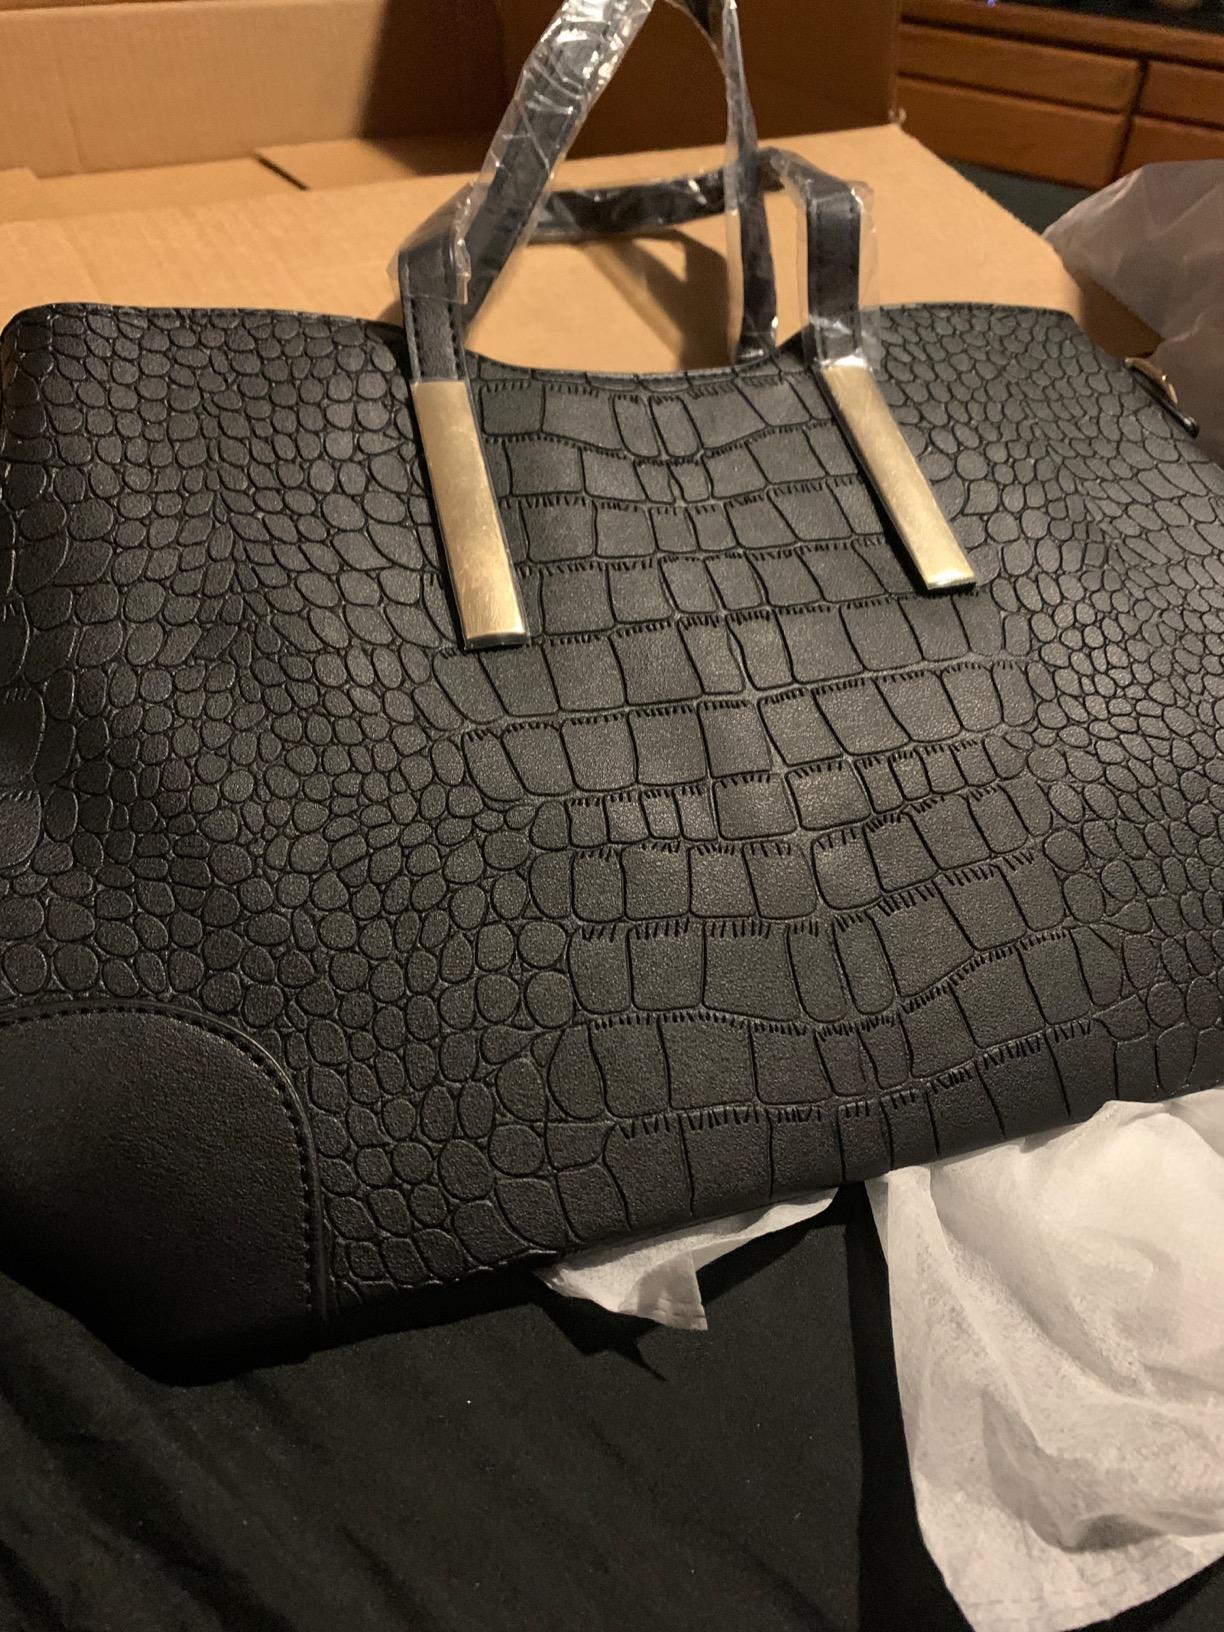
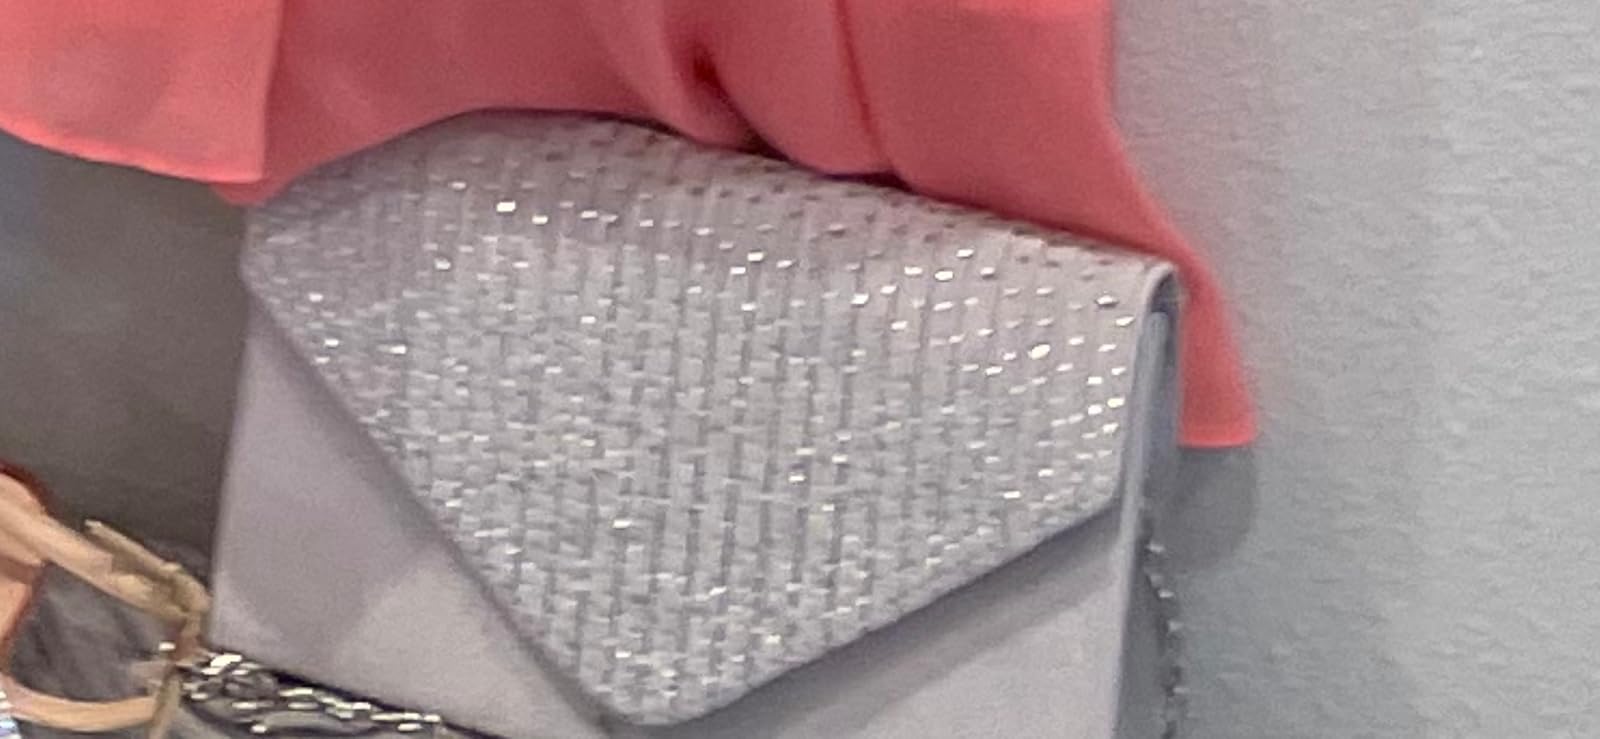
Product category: accessories_handbag
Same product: no